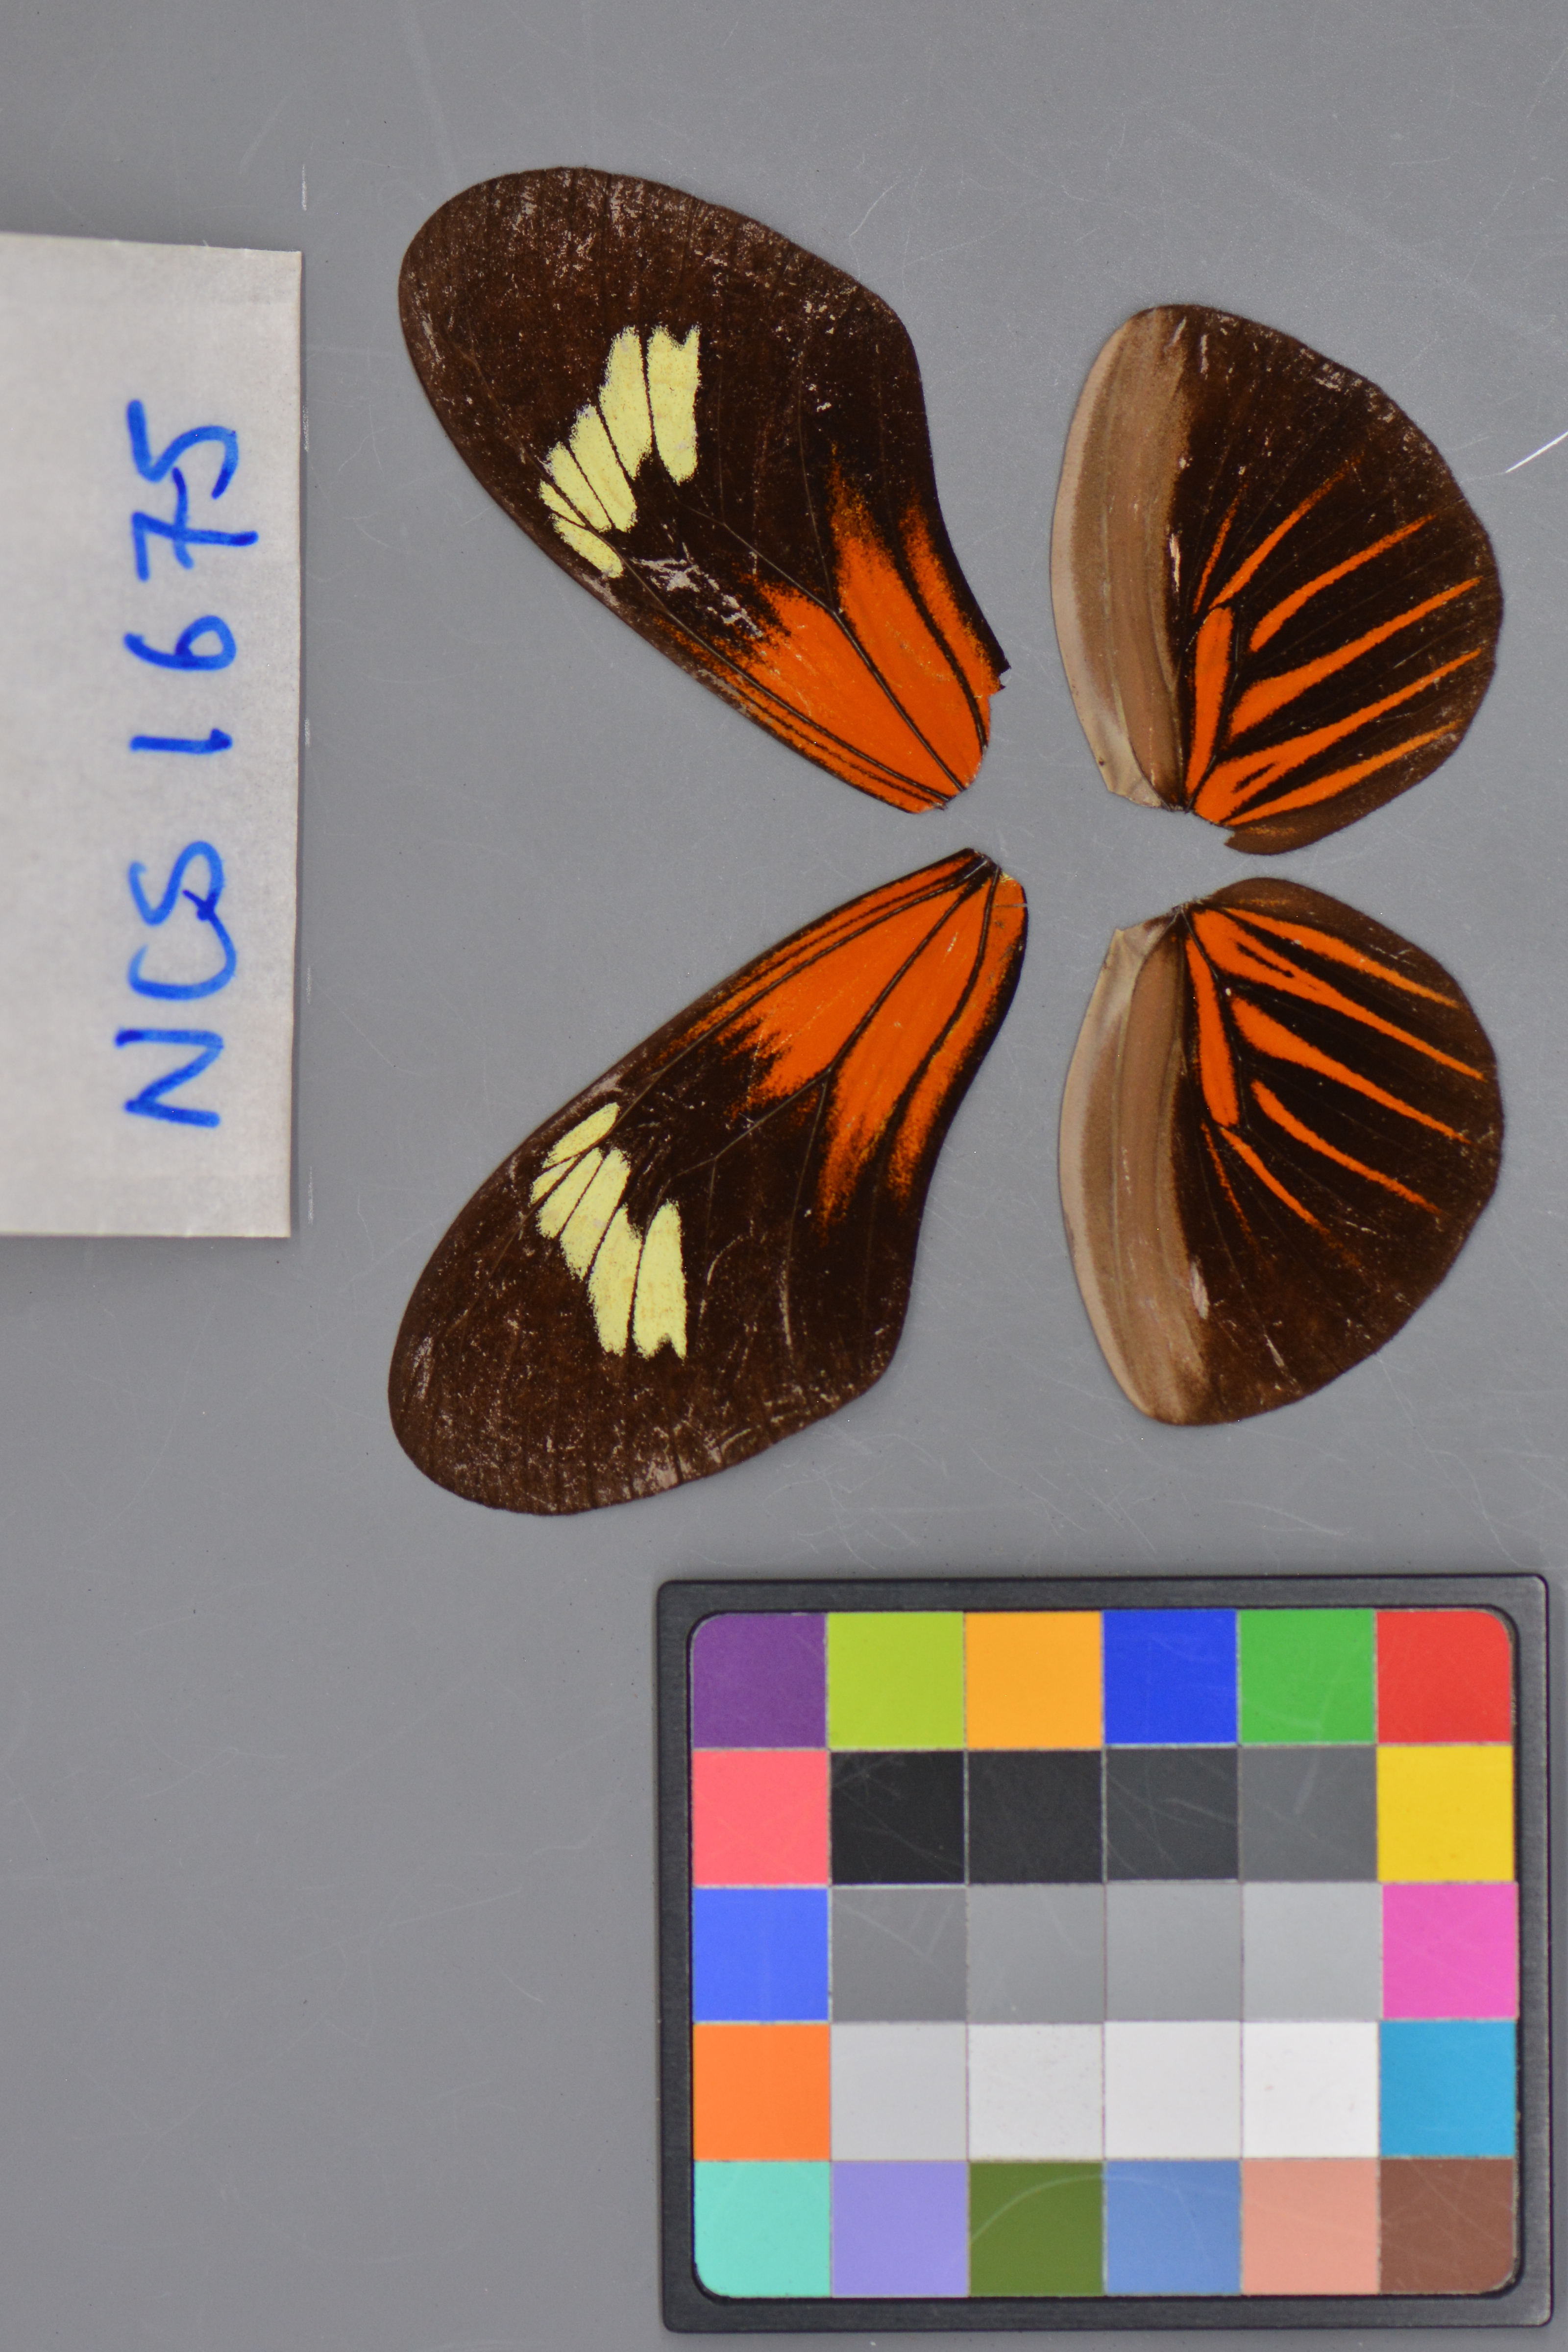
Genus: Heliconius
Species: erato
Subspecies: emma
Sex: male
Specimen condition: dorsal
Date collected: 18-Aug-08